Mosin–Nagant

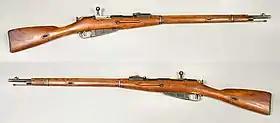
Mosin–Nagant Model 1891 Dragoon Rifle (Note that the bolt is in the unlocked position.)

The Mosin–Nagant Model 1891/30 was modified and adapted as a sniper rifle from 1932 onwards, first with mounts and scopes from Germany then with domestic designs (PE, PEM) from 1931; from 1942 it was issued with 3.5-power PU fixed focus scopes. It served quite prominently in the brutal urban battles on the Eastern Front, such as the Battle of Stalingrad, which made heroes of such snipers as Vasily Zaitsev, Lyudmila Pavlichenko, Ivan Sidorenko, and Roza Shanina. Finland also employed the Mosin–Nagant as a sniper rifle, with similar success with their own designs and captured Soviet rifles. For example, Simo Häyhä is credited with having killed 505 Soviet soldiers, many of whom fell victim to his Finnish M/28-30 derivative. Häyhä did not use a scope on his Mosin. In interviews Häyhä gave before his death, he said that the scope and mount designed by the Soviets required the shooter to expose himself too much and raise his head too high, increasing the chances of being spotted by the enemy. In addition, scopes tended to reflect sunlight when moved side to side, which gave away a sniper's position.